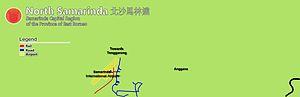
L'aéroport international Aji Pangeran Tumenggung Pranoto code AITA : AAP • code OACI : WALS, est le nouvel aéroport de la ville de Samarinda, dans la province indonésienne de Kalimantan oriental. Il est situé près d'Anggana, à une trentaine de kilomètres du centre-ville. Il a été inauguré le 25 octobre 2018 par le président Joko Widodo.
L'aéroport de Temindung est l'ancien aéroport de Samarinda, situé dans le kelurahan du même nom. Temindung était situé dans le nord de la rivière de Karang Mumus à Samarinda.